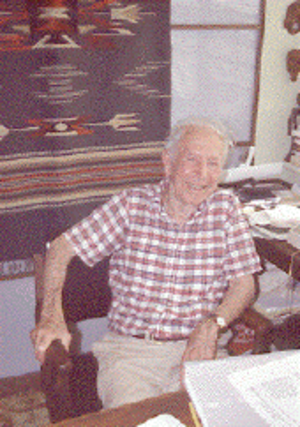
Alexander Lowen est un psychothérapeute américain. Disciple de Wilhelm Reich, il développe une théorie bioénergétique et fonde l'Institut pour l'analyse bioénergétique.